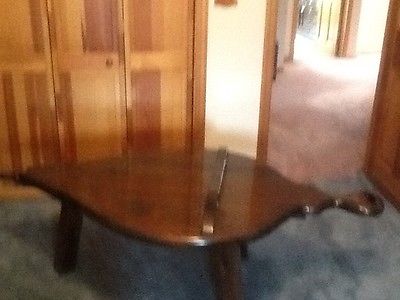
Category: table